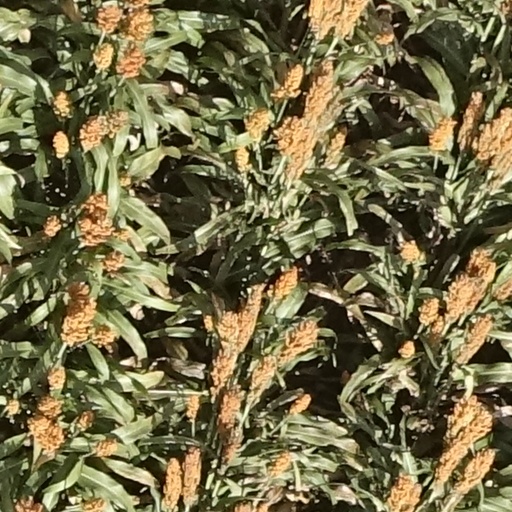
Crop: sorghum